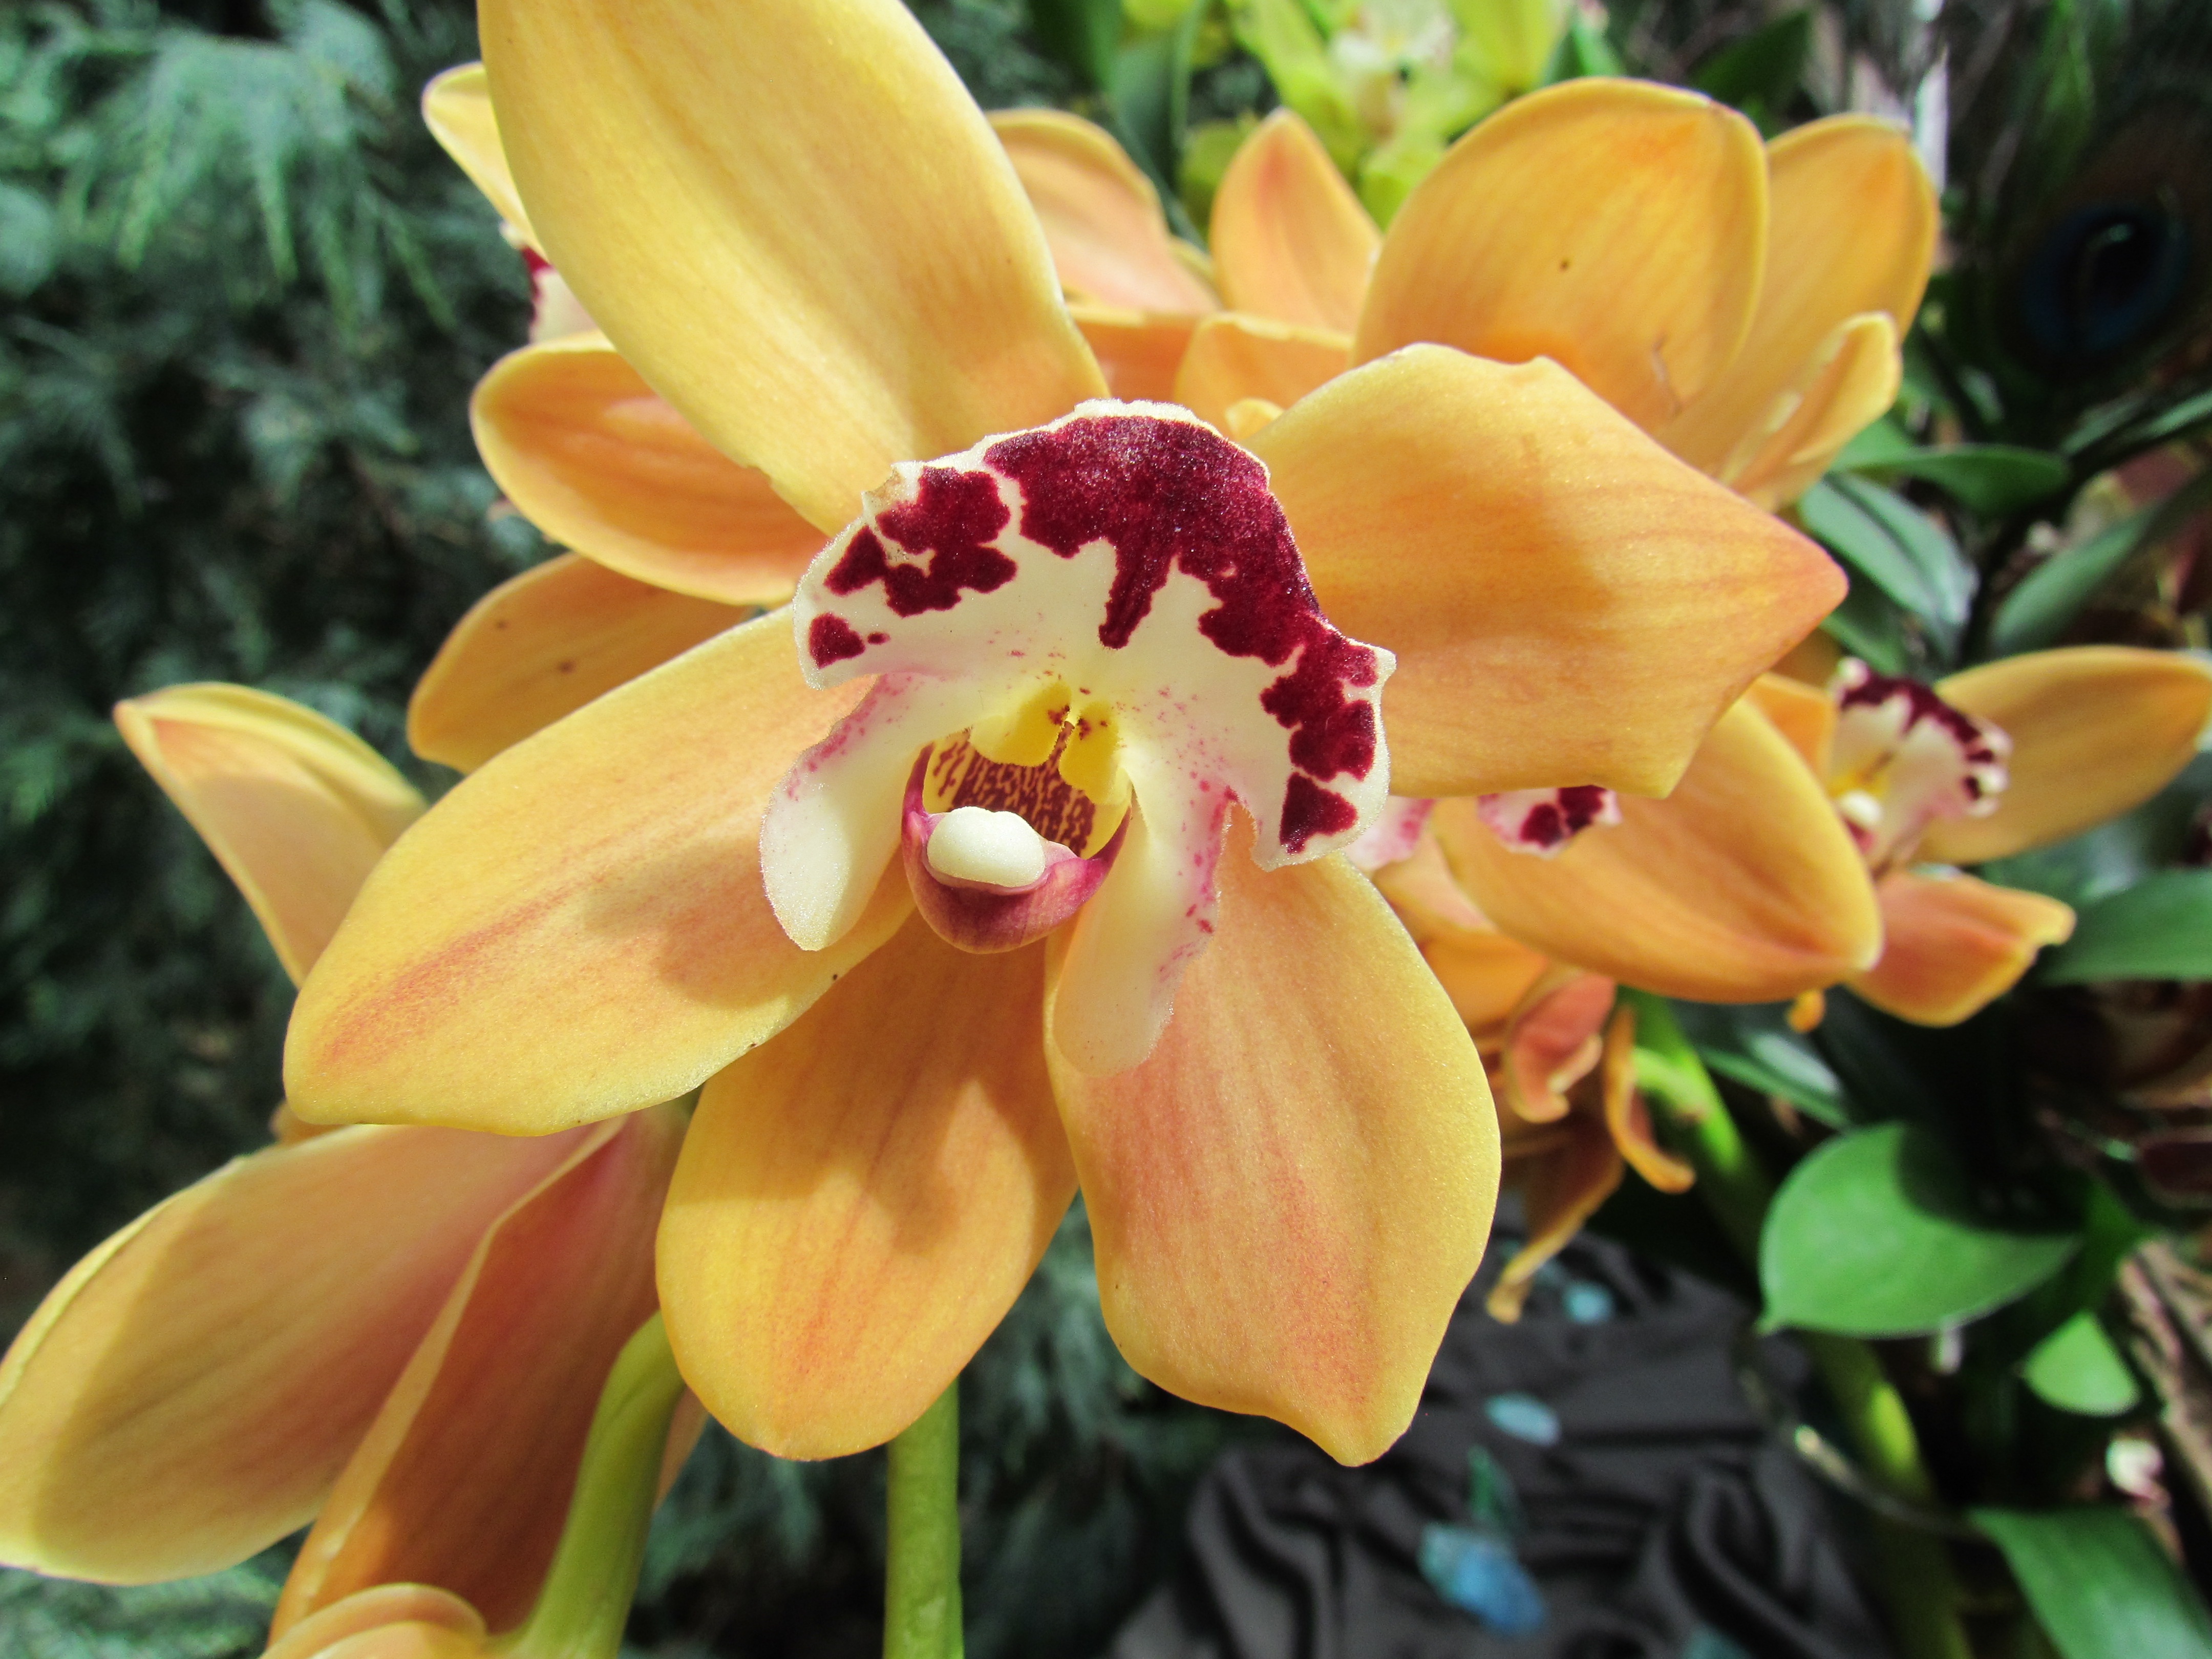
nature, plant, flower, petal, botany, yellow, flora, orchid, hybrid, macro photography, flowering plant, cattleya, orchid show, dendrobium, land plant, moth orchid